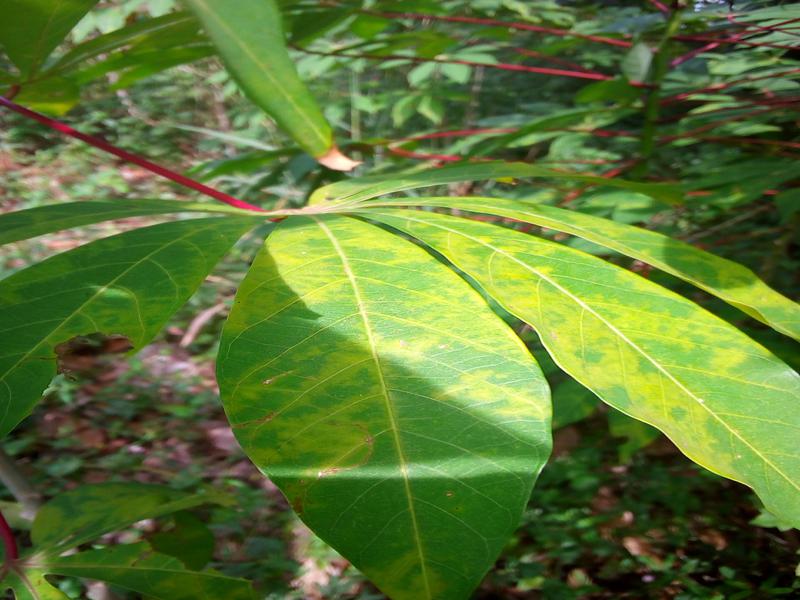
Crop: cassava
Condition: brown_streak_disease